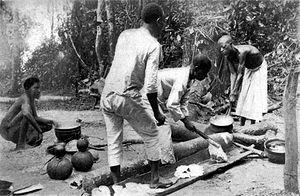
L'histoire de la culture de l'hévéa, rythmée par une série d'inventions créant toutes sortes de produits utiles en Europe, s'est traduite par une profonde redistribution des cartes mondiales, le monopole des forêts amazoniennes étant concurrencé par des plantations anglaises en Malaisie et en Afrique, ou françaises en Indochine, puis par l'apparition de millions de petites exploitations familiales en Thaïlande et en Indonésie, transformant les structures sociales de ces deux pays.